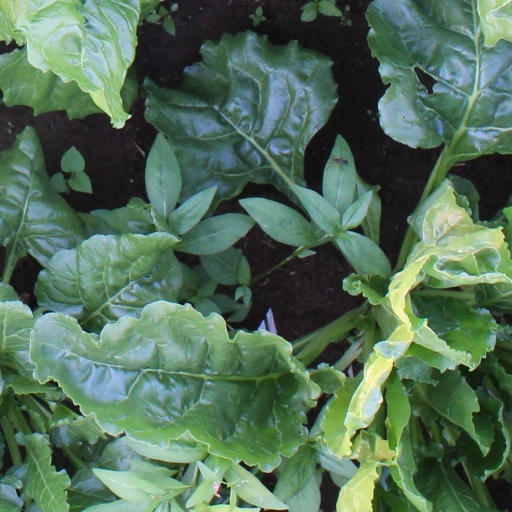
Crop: sugar beet